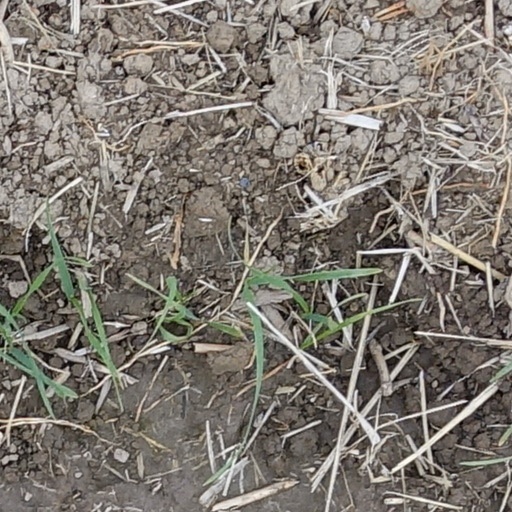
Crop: wheat